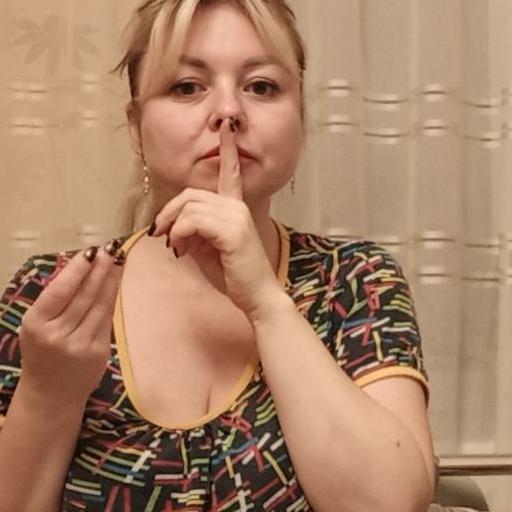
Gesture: mute